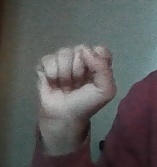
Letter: saad